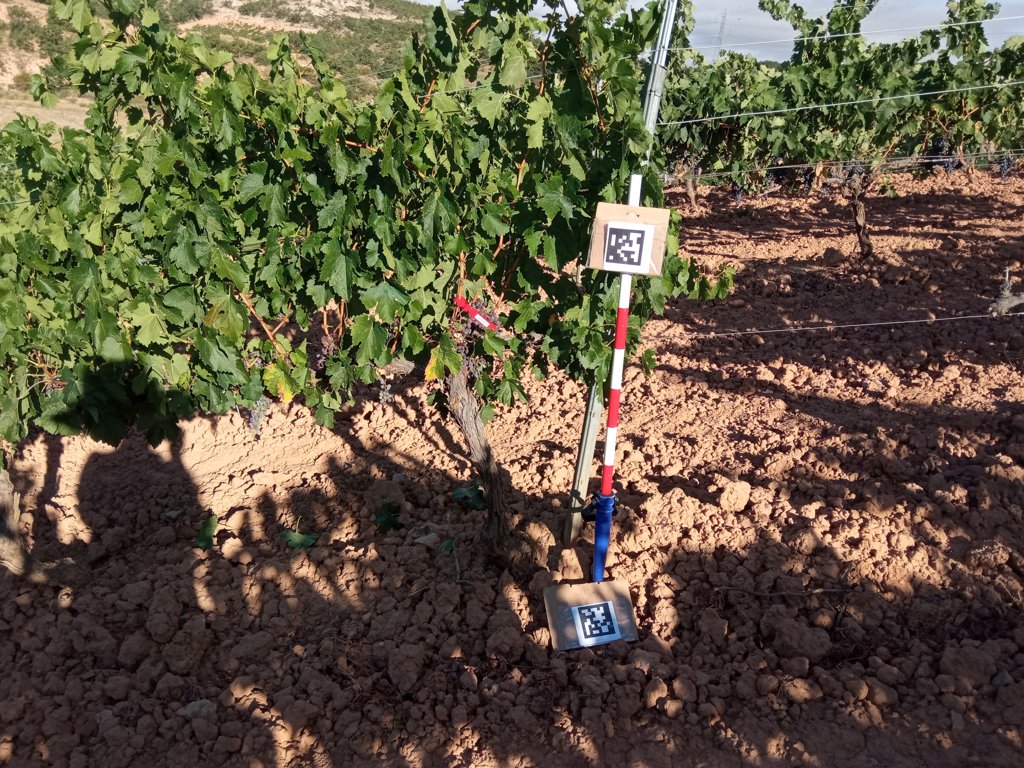
Berries visible: 115
Grape clusters: 7